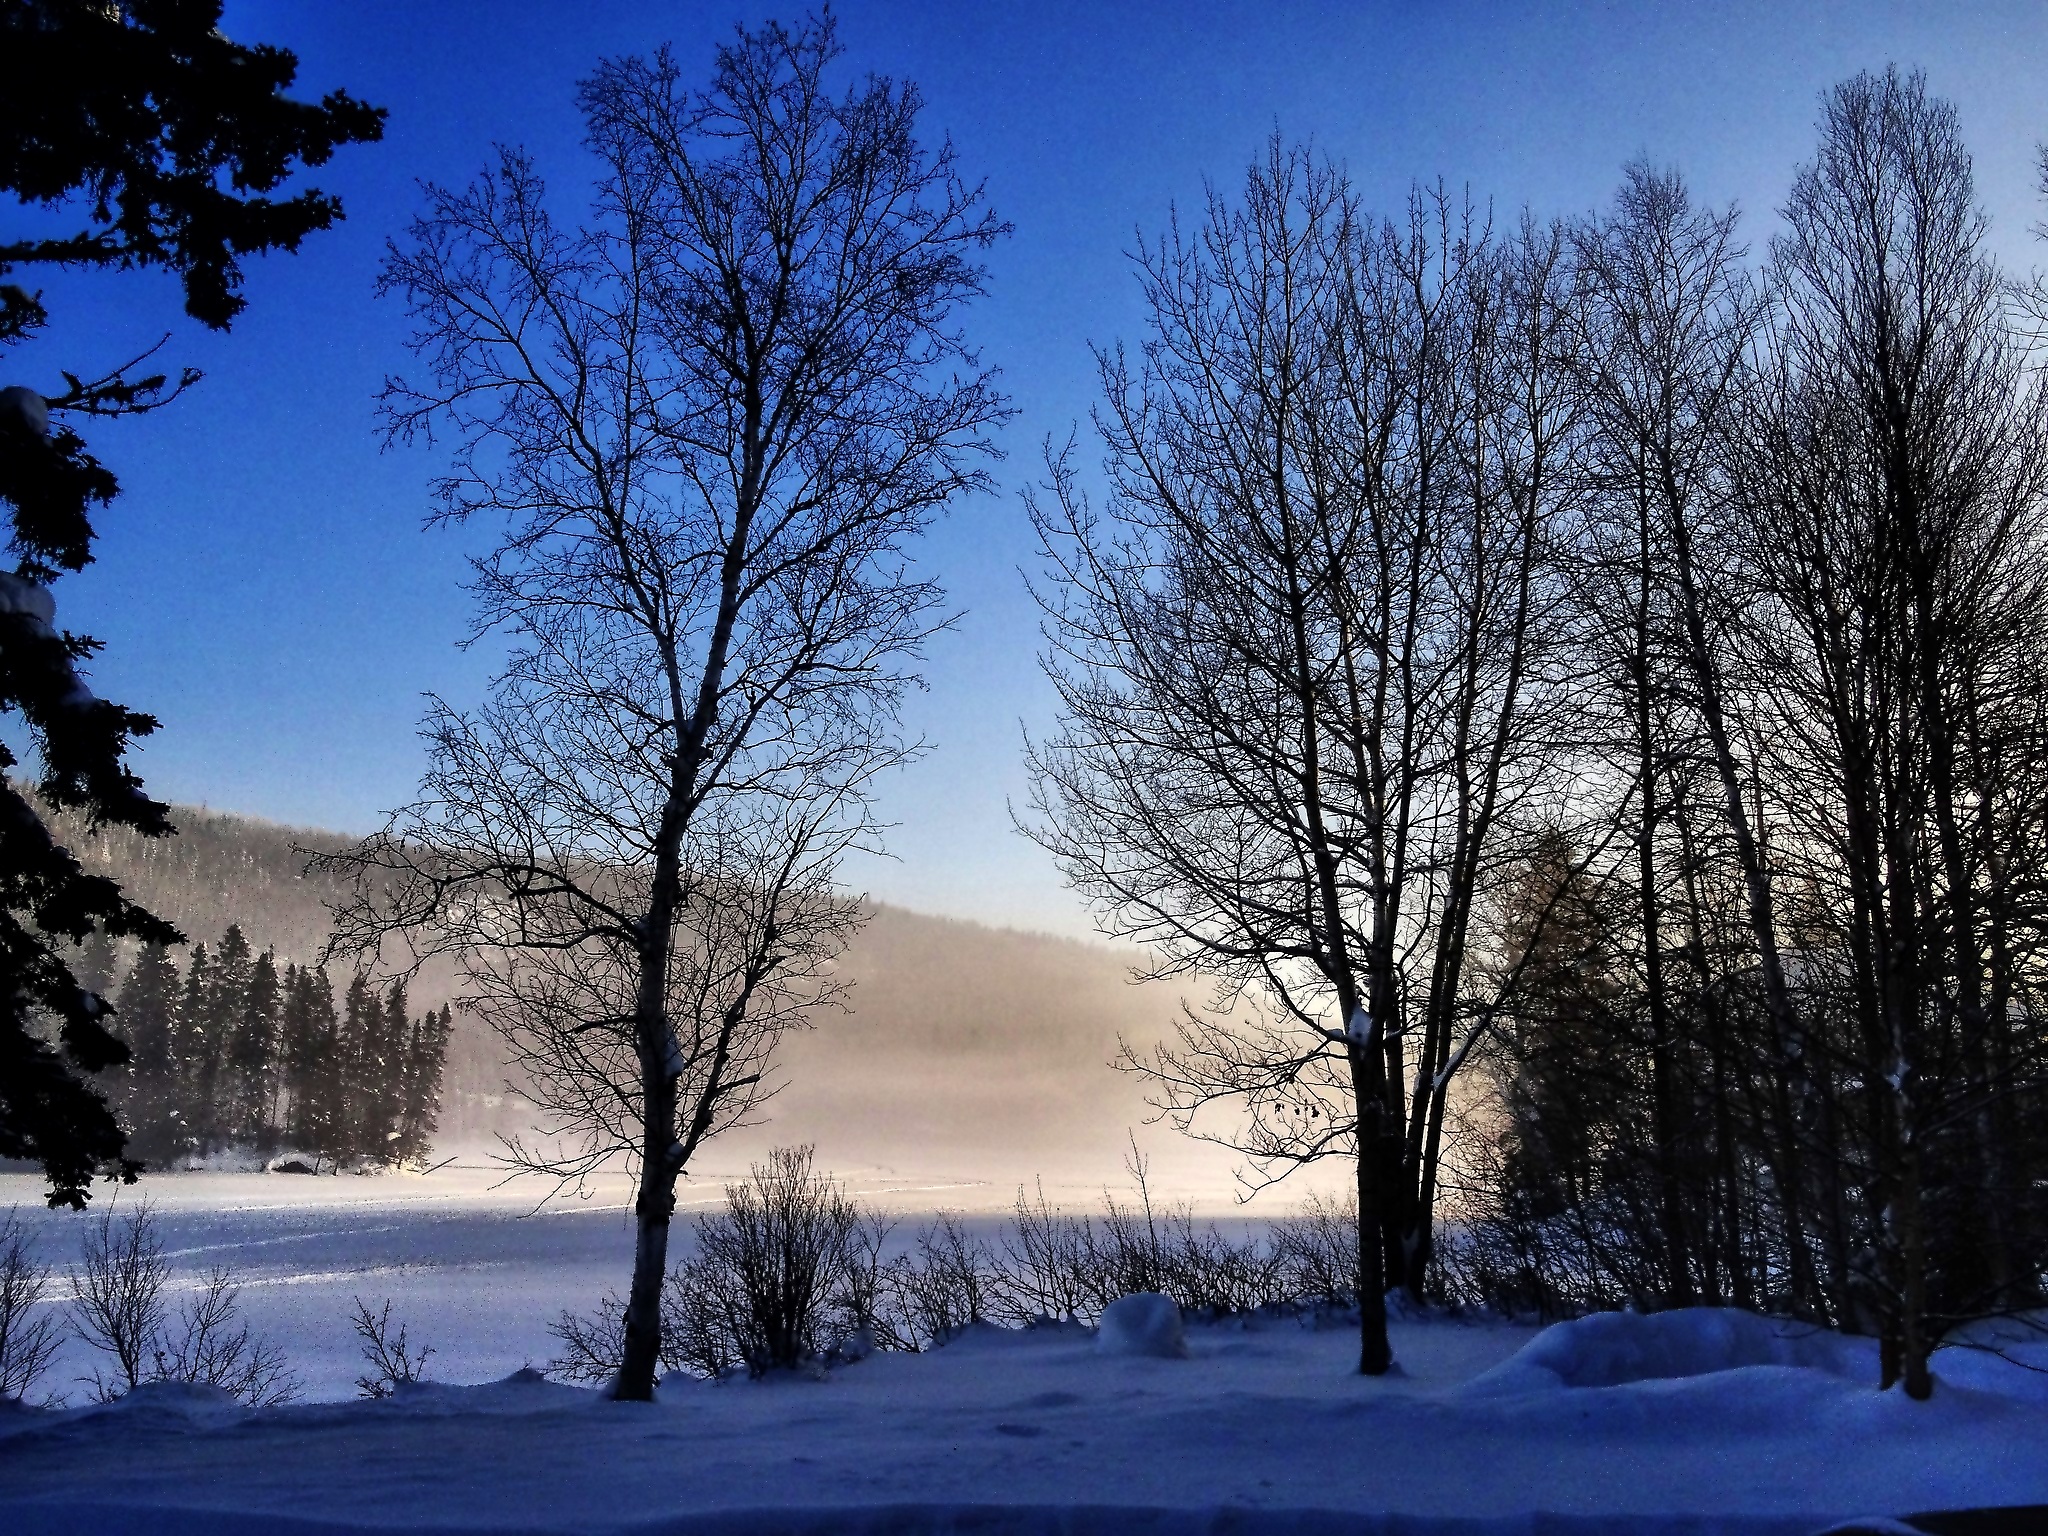
landscape, tree, nature, forest, branch, mountain, snow, winter, light, plant, mist, white, sunlight, morning, frost, ice, evening, birch, weather, contrast, season, frozen lake, winter landscape, trees, quebec, freezing, atmospheric phenomenon, woody plant